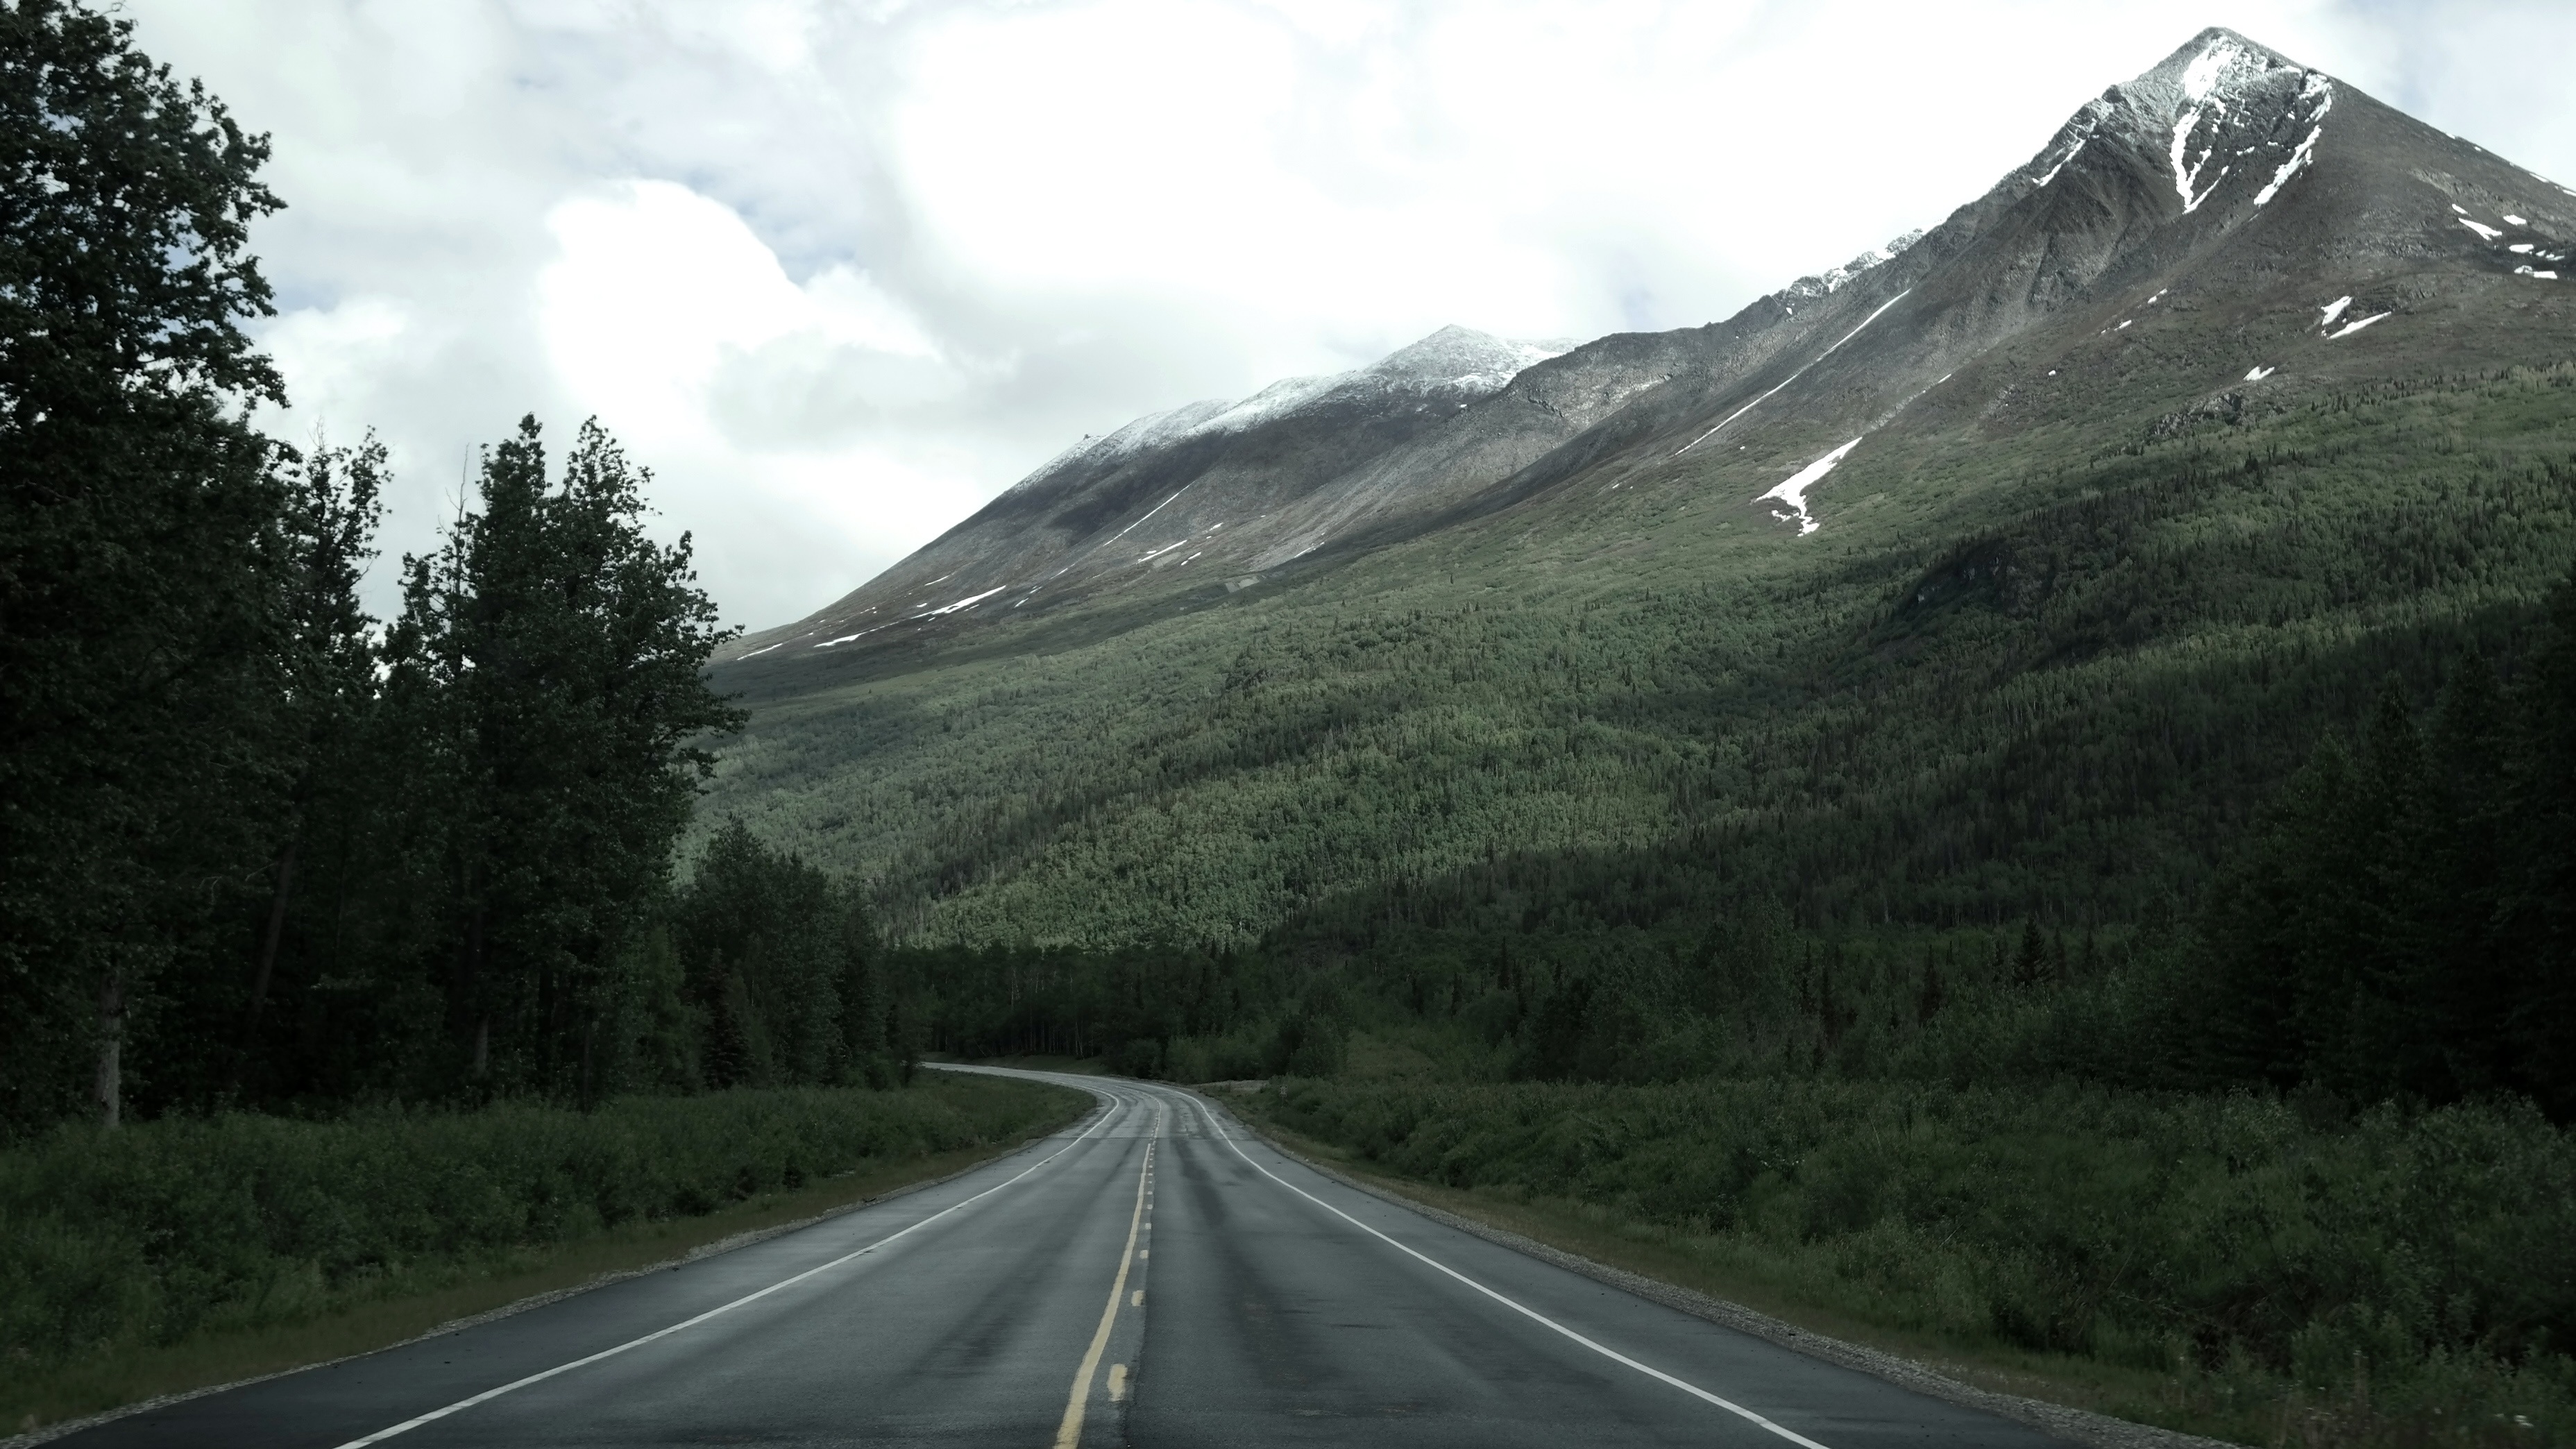
landscape, nature, horizon, mountain, road, street, countryside, hill, highway, valley, mountain range, asphalt, travel, rural, scenic, journey, drive, scenery, highland, ridge, trees, road trip, mountains, alps, infrastructure, destination, mountain pass, atmospheric phenomenon, mountainous landforms